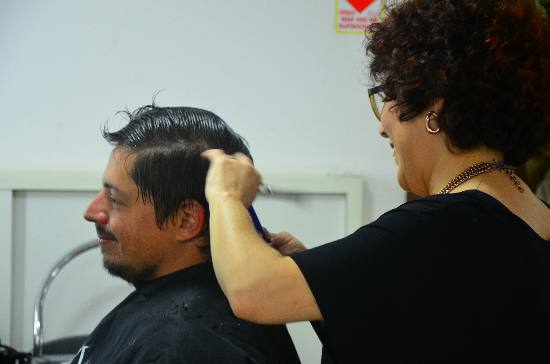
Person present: Yes